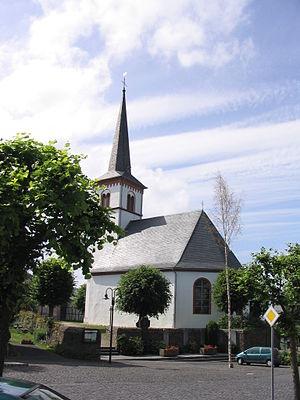
Lötzbeuren est une municipalité allemande située dans le land de Rhénanie-Palatinat et l'arrondissement de Bernkastel-Wittlich.